2006 IIHF World Championship Division I

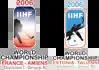

The 2006 IIHF World Championship Division I was an international Ice hockey tournament run by the International Ice Hockey Federation. The tournament was contested from April 23 to April 30, 2009. Participants in this tournament were separated into two separate tournament groups. The Group A tournament was contested in Amiens, France. Group B's games were played in Tallinn, Estonia. Germany and Austria finished atop of Group A and Group B respectively, gaining promotion to the 2007 World Championship. While Israel finished last in Group A and Croatia last in Group B and were relegated to Division II for 2007.